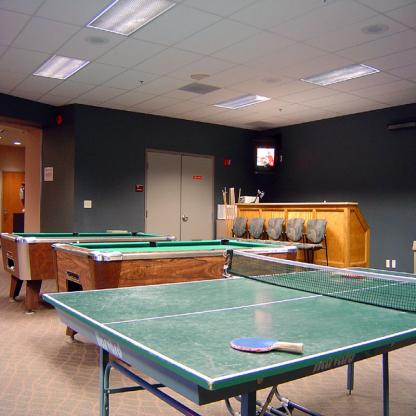
Scene: Indoor